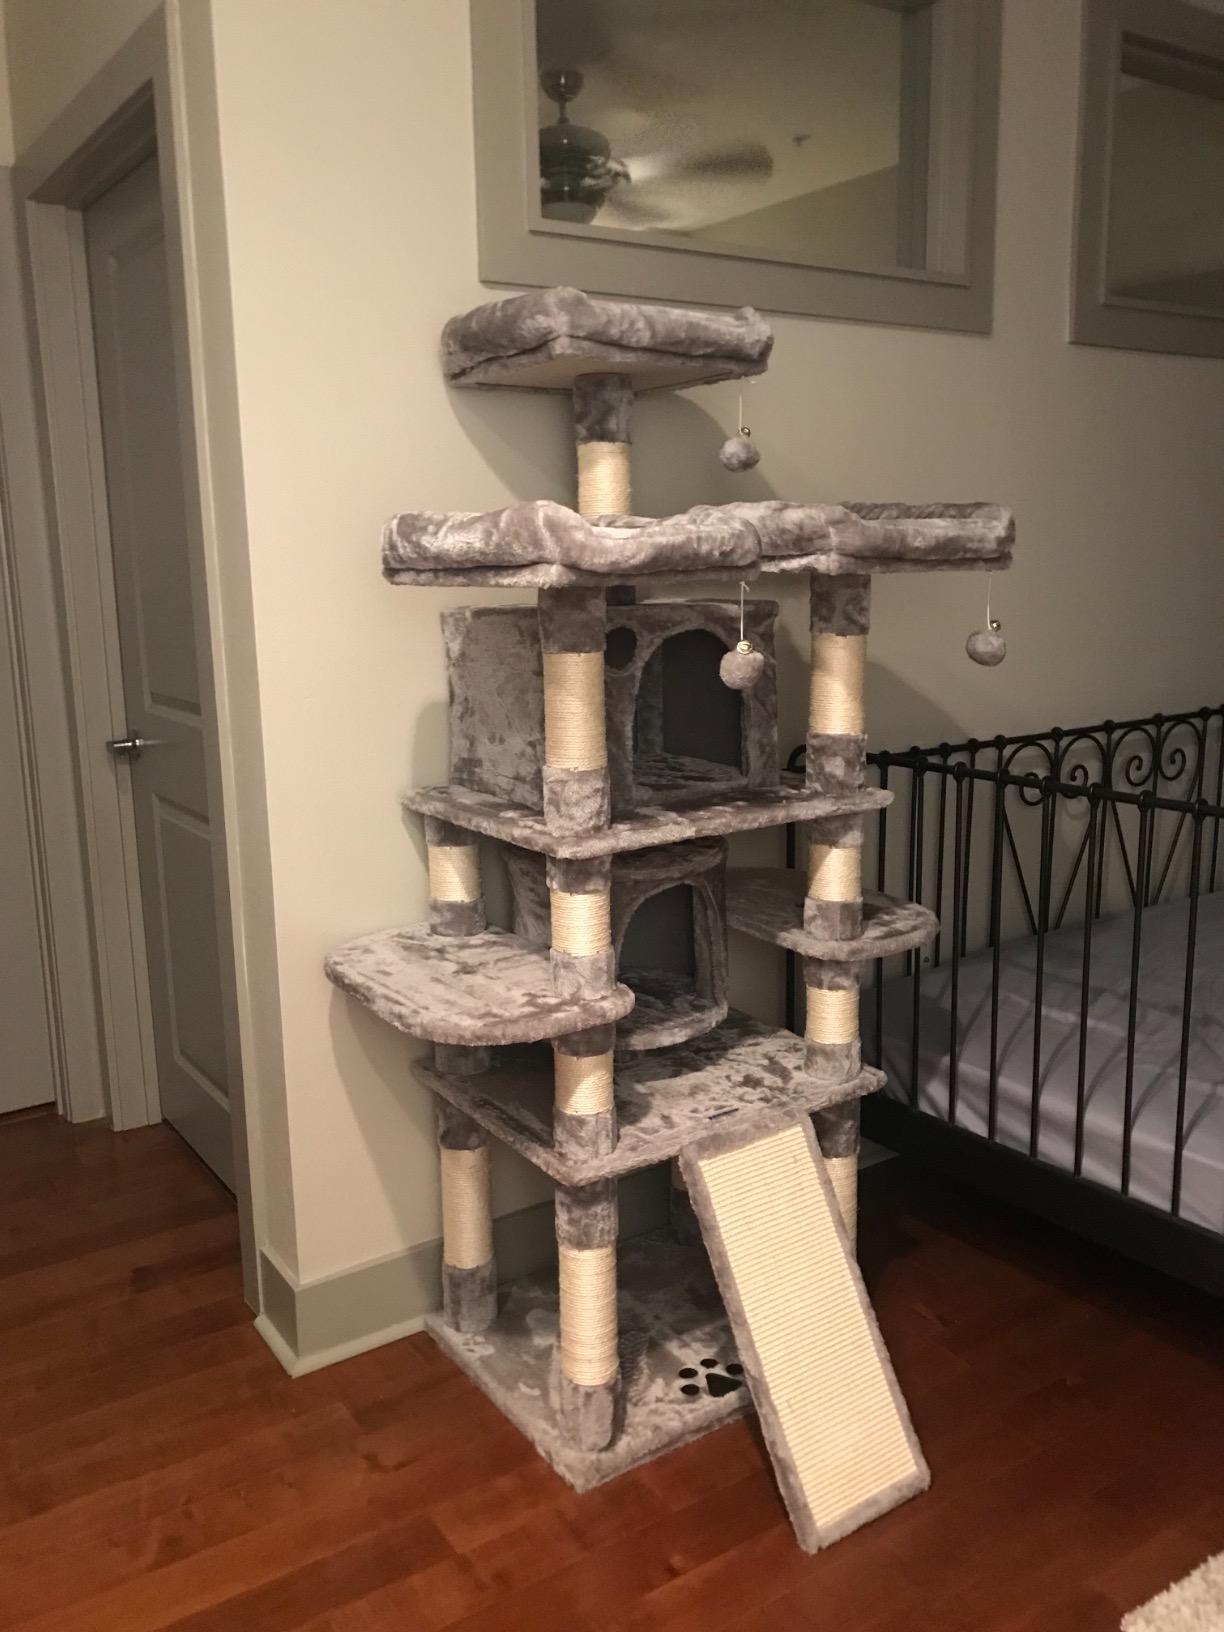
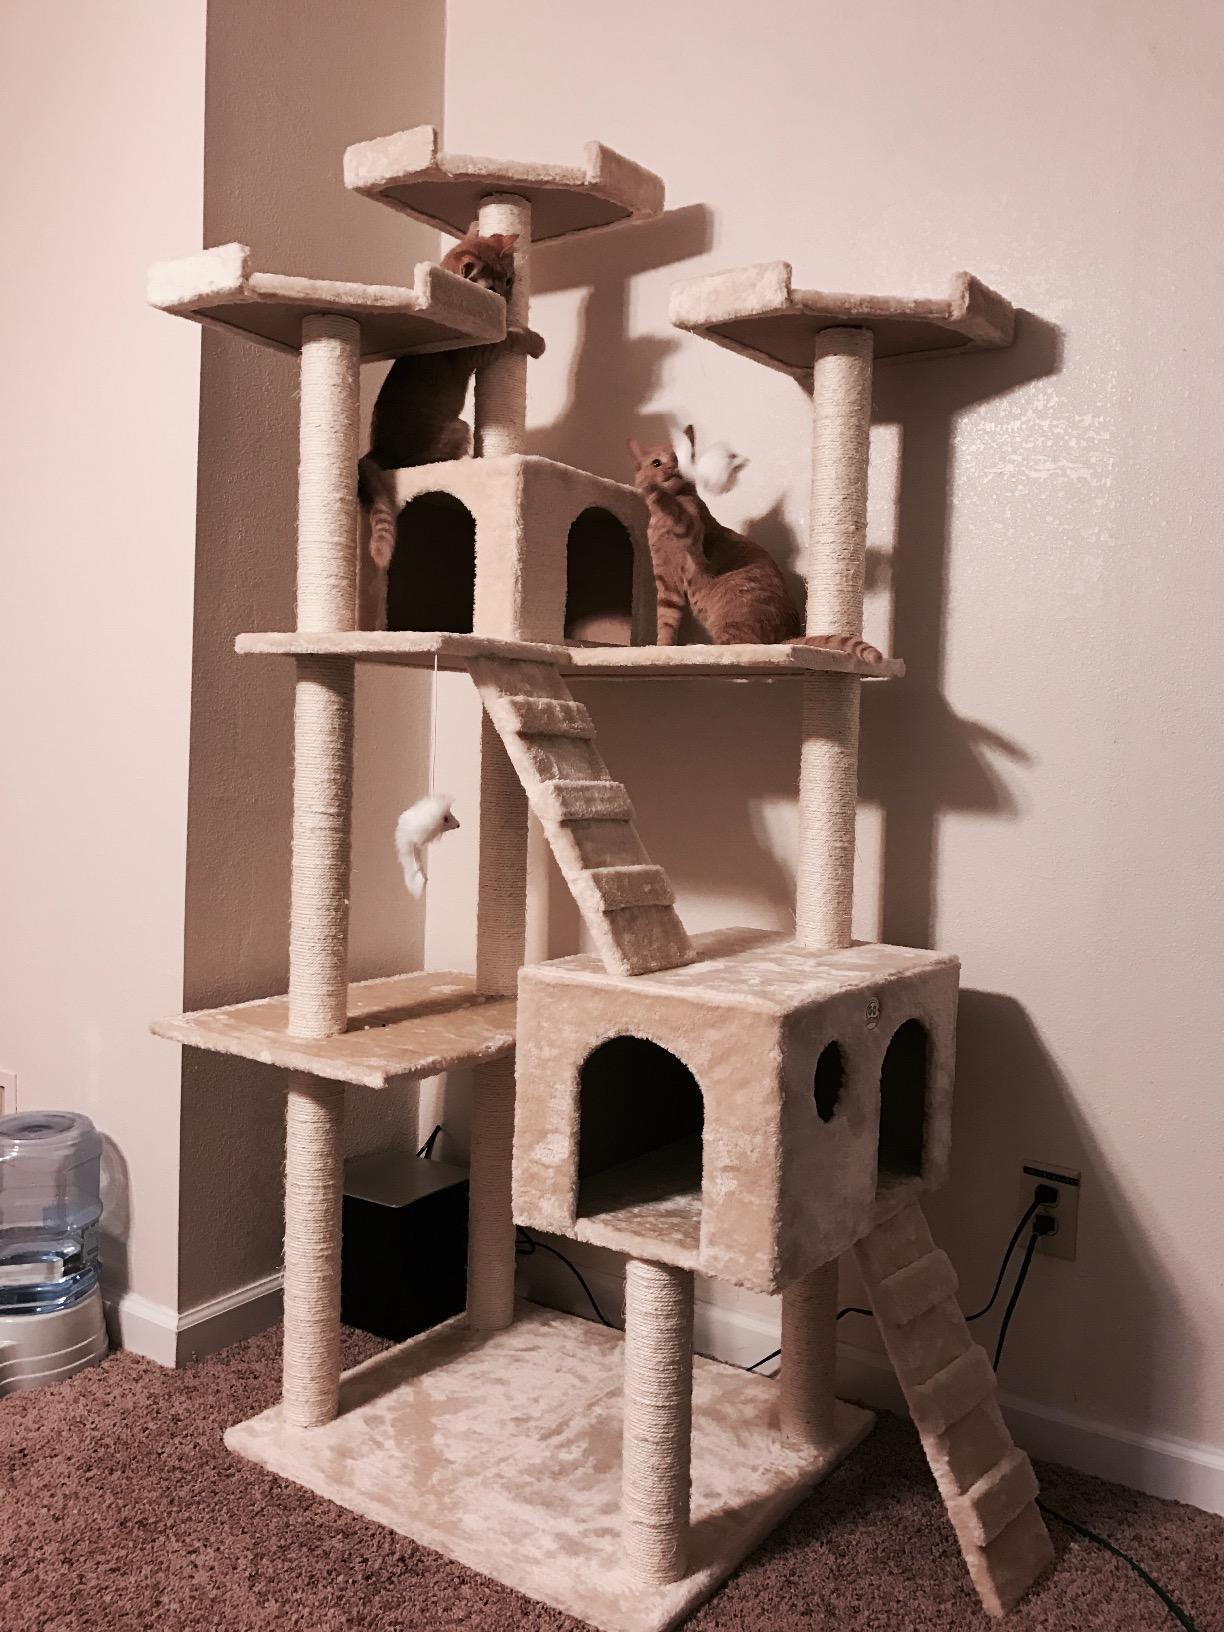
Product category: items_cat tree
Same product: no